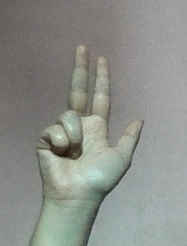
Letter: al